2009 UCF Knights football team

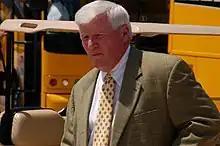
Head coach George O'Leary

On January 5, 2009, UCF hired Charlie Taaffe to be the team's new Offensive coordinator. The change occurred amid a staff shake-up by Head Coach George O'Leary after a disappointing 2008 season. Tim Salem, whom Taaffe replaced, will transition to being the tight-ends coach and special-teams coordinator, 2008 quarterbacks coach George Godsey will move to be the running-backs coach, and Brent Key will move from being the tight-ends coach and special-teams coordinator to offensive-line coach.